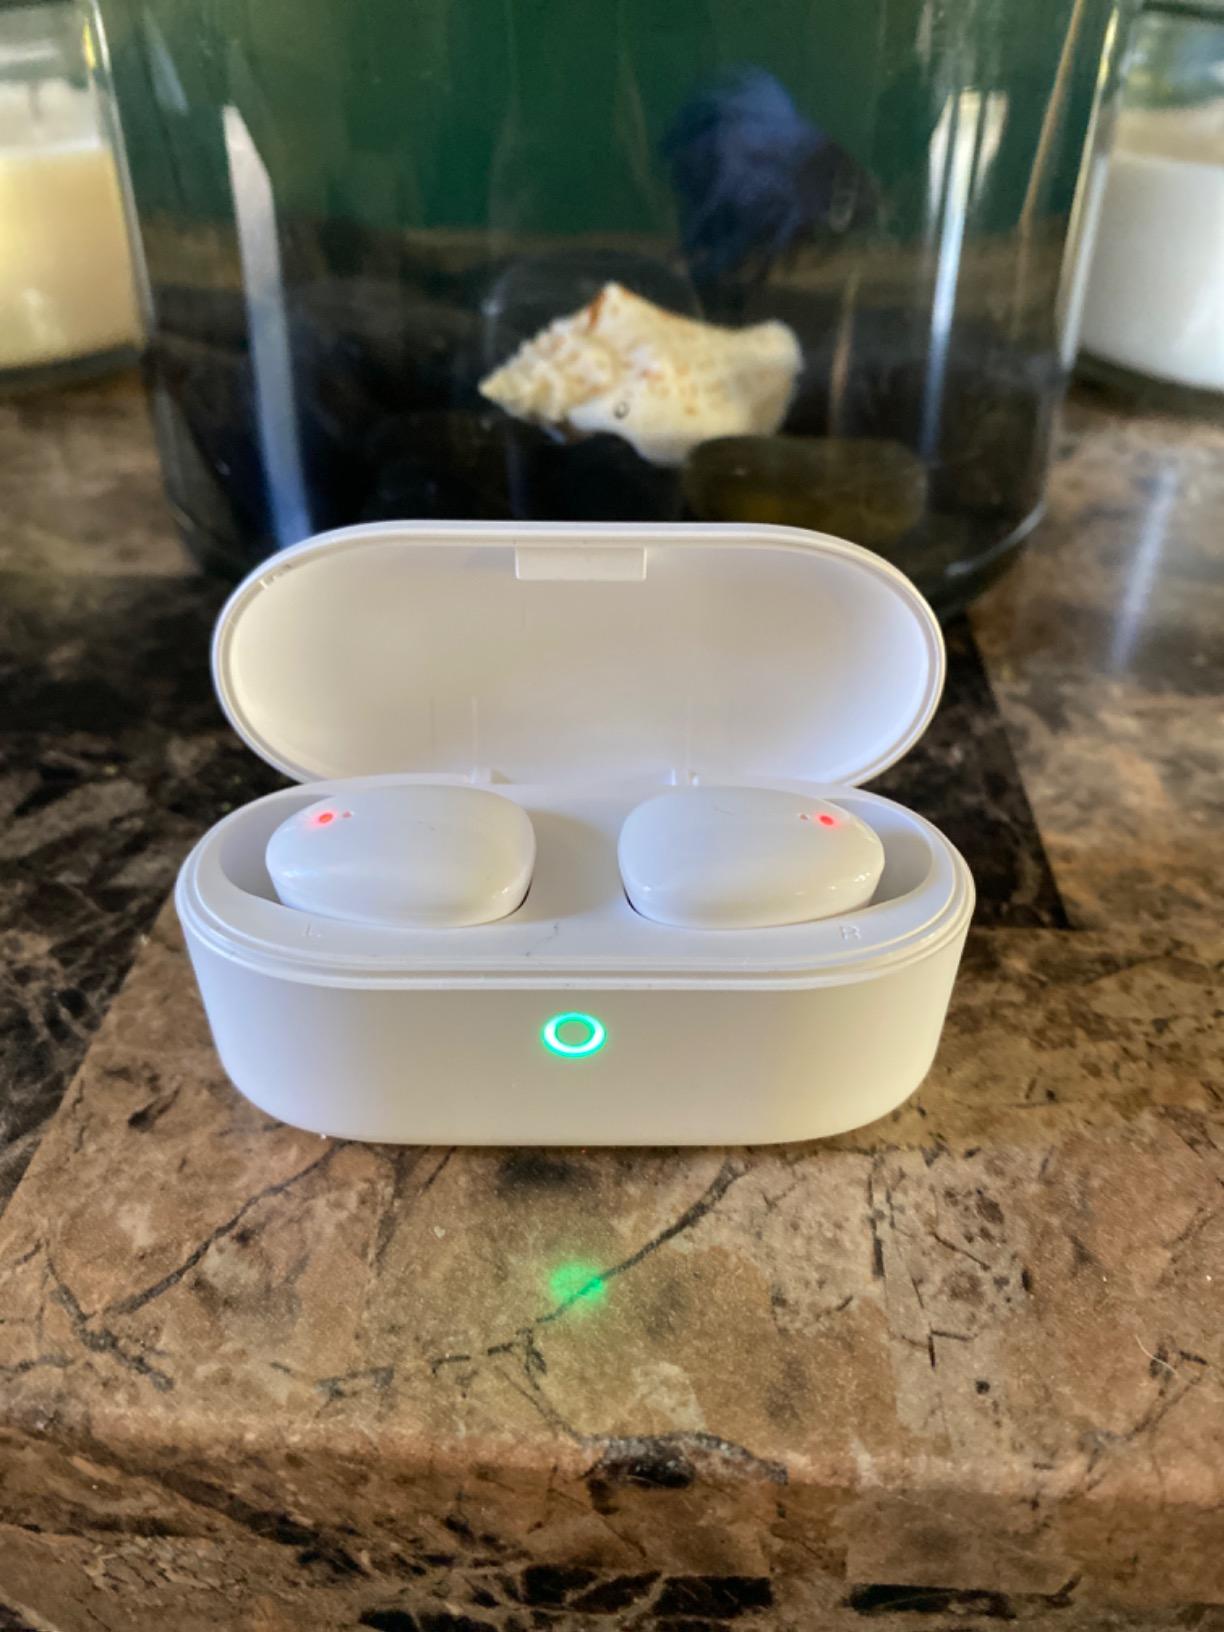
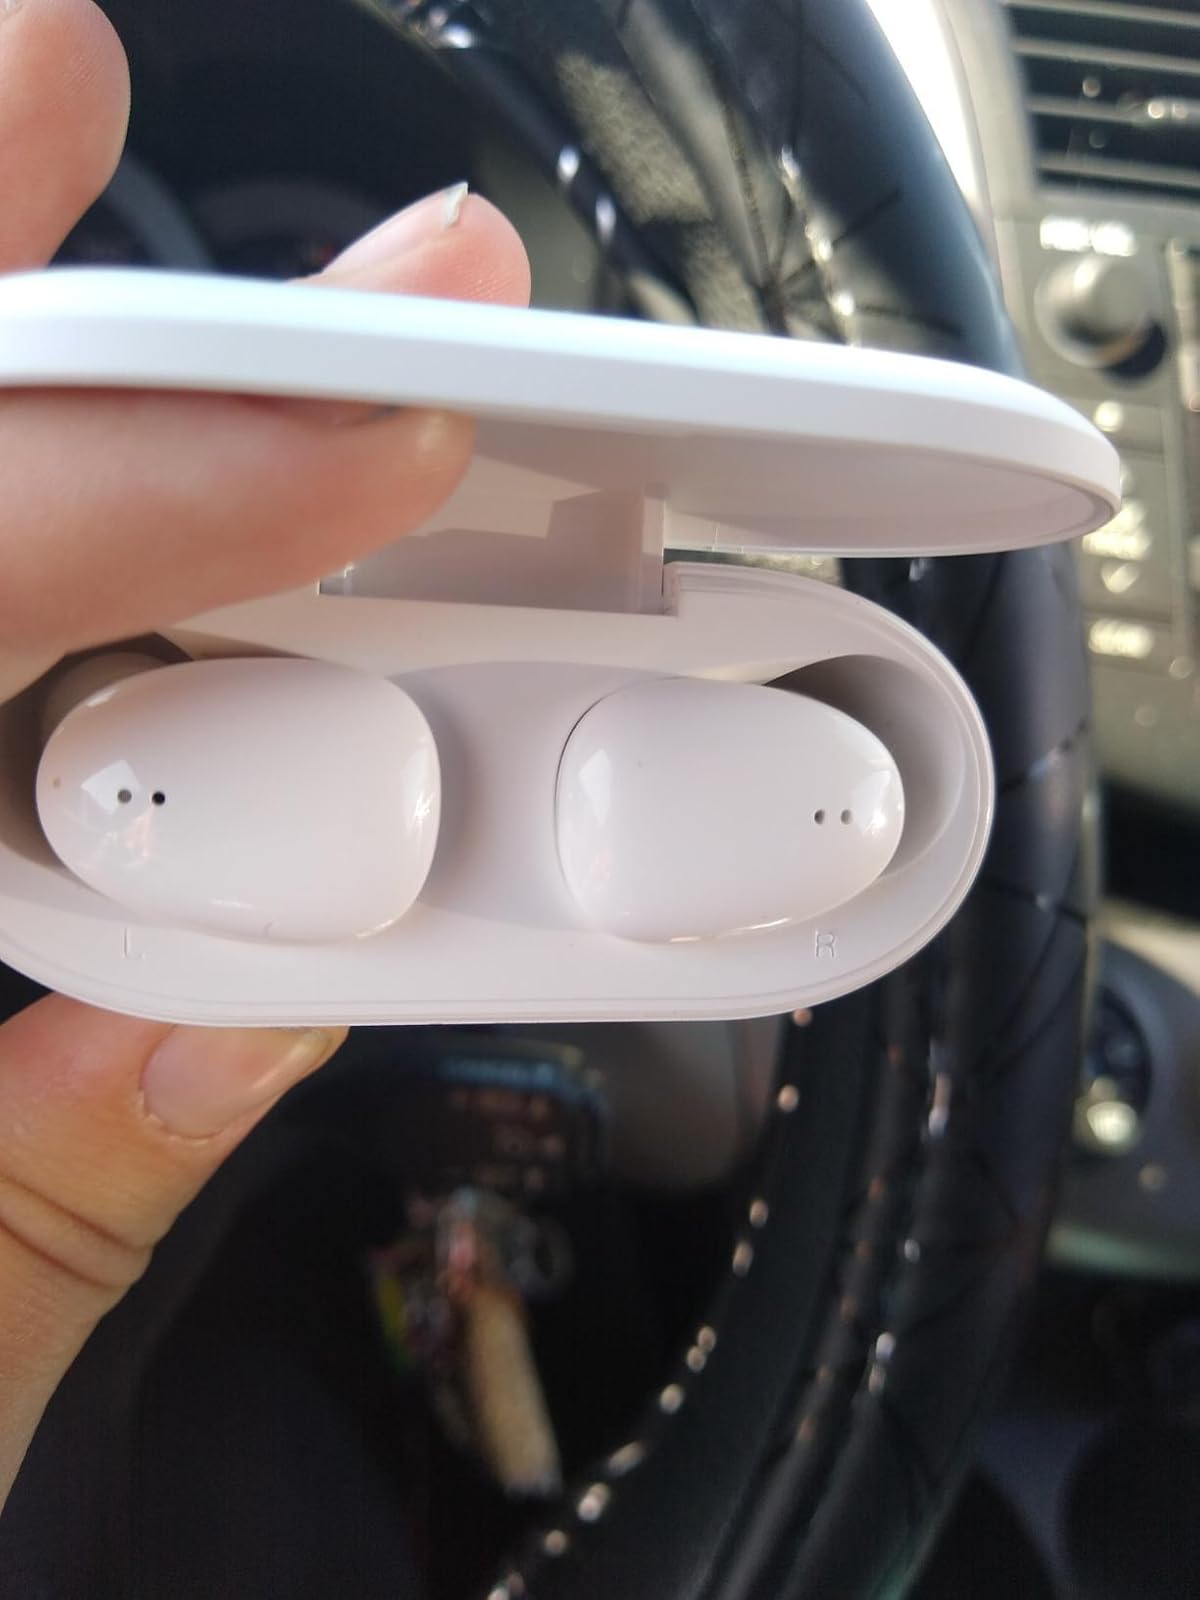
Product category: earbuds
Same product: yes